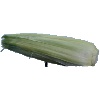
Label: Corn Husk 1